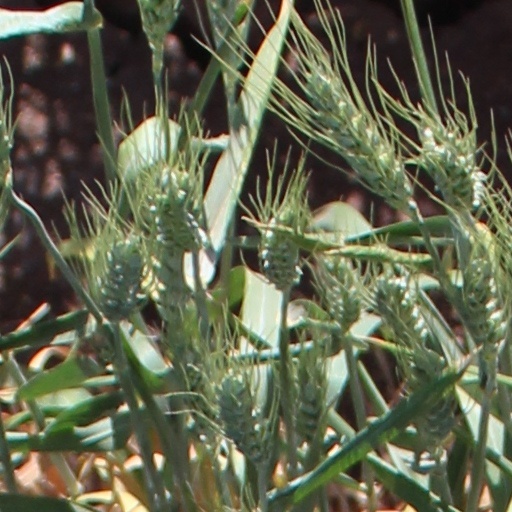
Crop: wheat